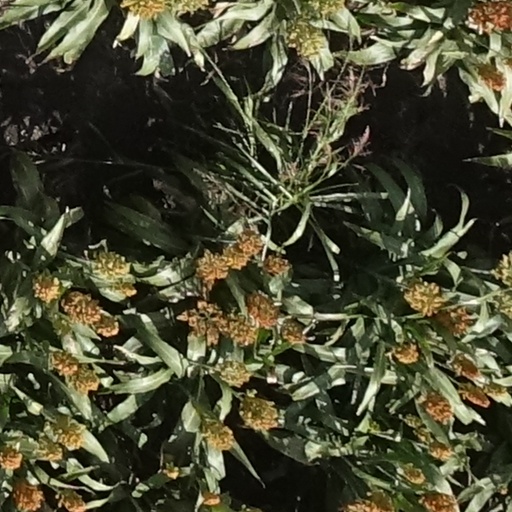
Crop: sorghum